Craft beer

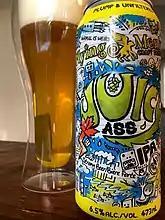
A can of Juicy Ass IPA from Flying Monkeys Craft Brewery in Barrie, Ontario, Canada

The American Can Company developed the first beer can in 1933 after years of researching how to create a can that would hold a pressurized carbonated beverage. They also created a special coating on the inside of a can to prevent a metallic taste from affecting the beer. The first can of beer was sold on January 24, 1935, when the American Can Company partnered with New Jersey–based Gottfried Krueger Brewing Company, delivering two thousand cans of Krueger's Finest Beer and Krueger's Cream Ale to people in Richmond, Virginia. By the end of the year, 37 breweries were canning their beer.